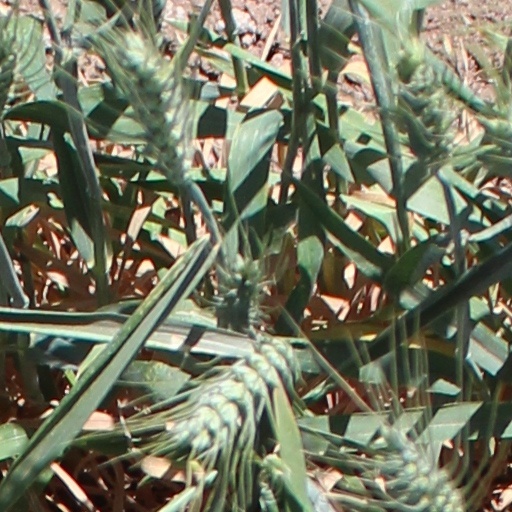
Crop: wheat